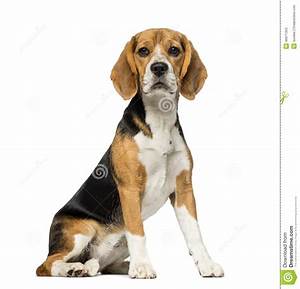
Label: dog